The News (New Glasgow)

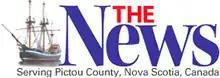

The News (formerly "The Evening News") is a weekly newspaper, published Thursdays, serving New Glasgow and Pictou County, Nova Scotia.